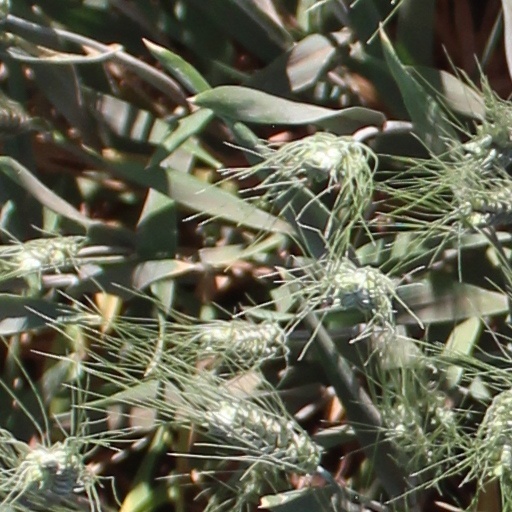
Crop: wheat